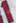
Number: 1